Altdorf–Flüelen tramway

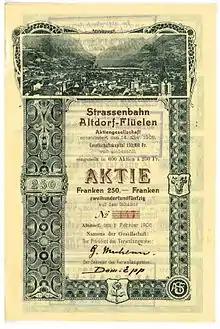
Share of the Strassenbahn Altdorf-Flüelen AG, issued 1. February 1906

The Altdorf–Flüelen tramway (AF) was a metre gauge electric tramway in the Swiss canton of Uri. It linked the town of Altdorf with Flüelen, terminating adjacent to Flüelen station on the Gotthard railway.